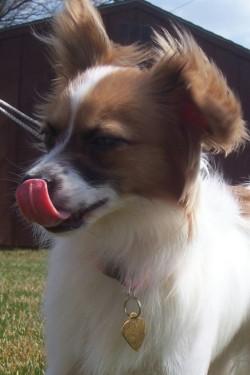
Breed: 806-n000129-papillon